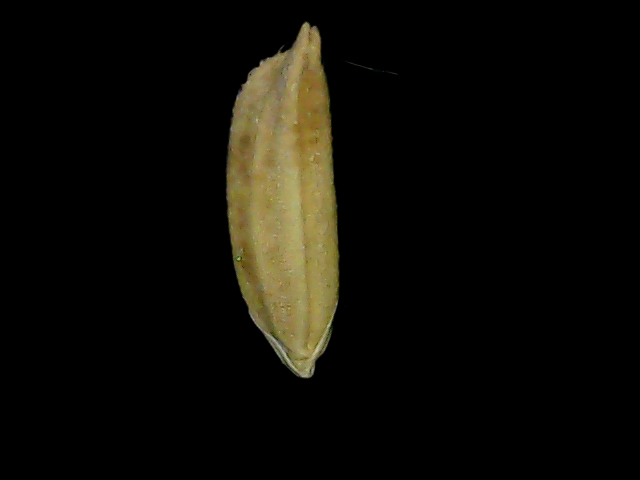
Rice variety: Bd49